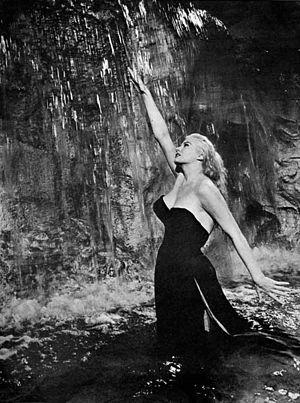
La dolce vita, sorti initialement en France sous le titre La Douceur de vivre, est un film italo-français réalisé par Federico Fellini et sorti en 1960. Le film a obtenu la Palme d'or au 13ᵉ Festival de Cannes, ainsi que l'Oscar des meilleurs costumes de 1962.